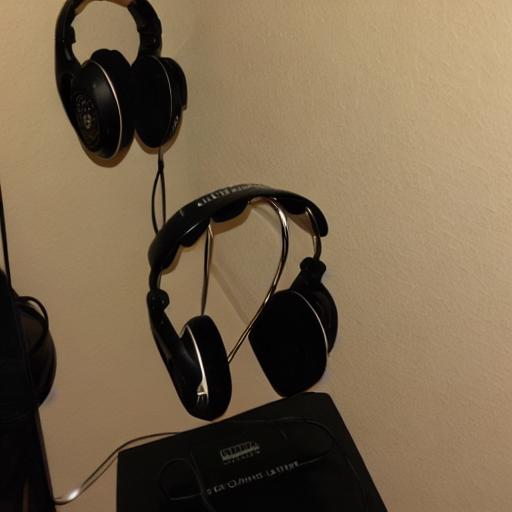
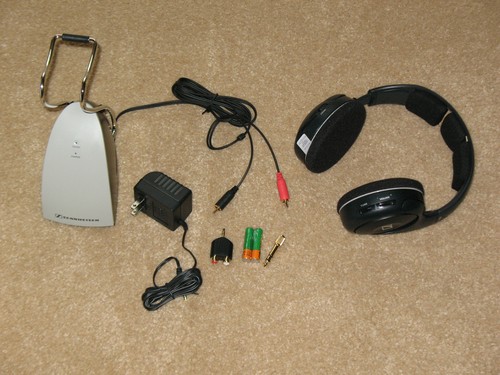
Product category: headphones
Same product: no